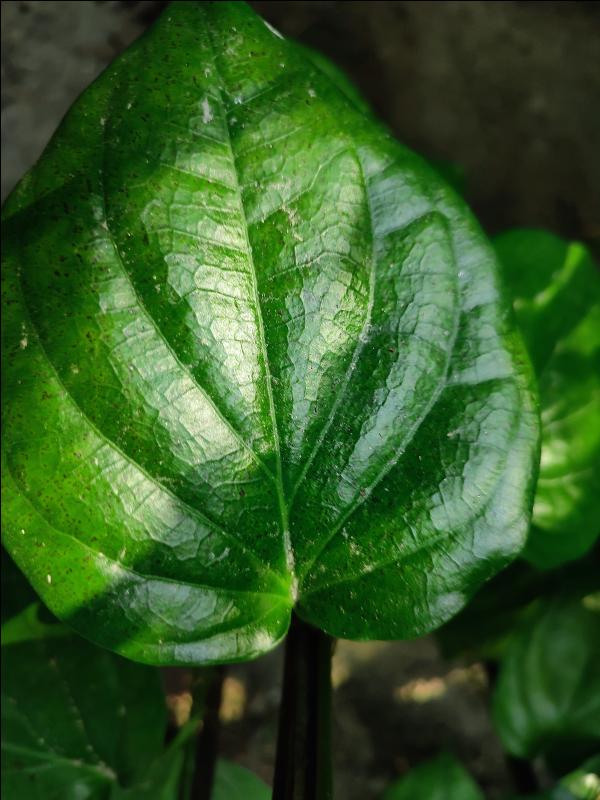
Label: Healthy_Leaf